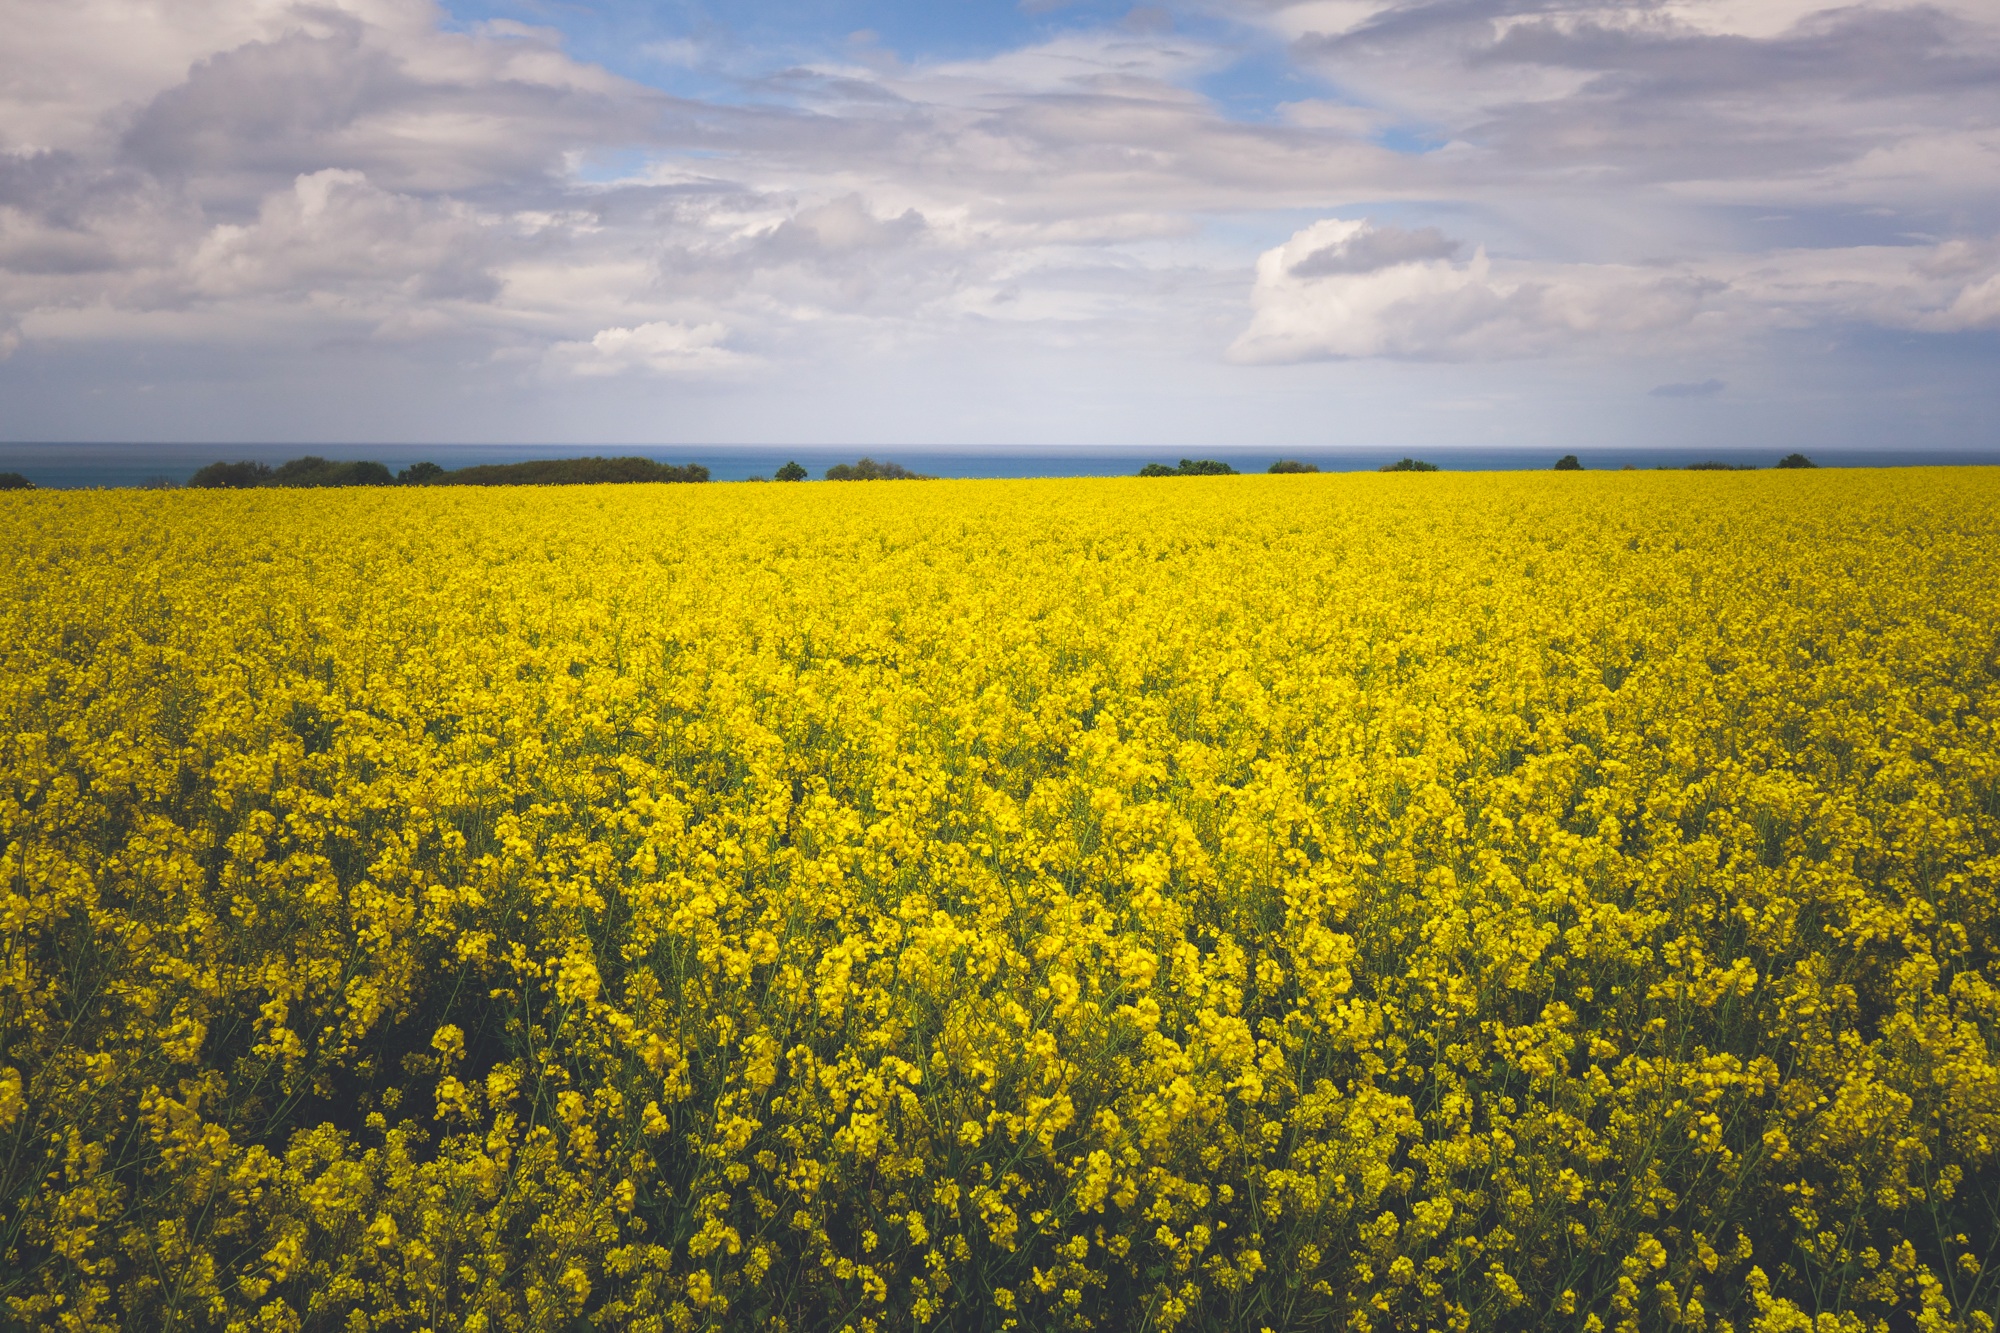
horizon, plant, field, meadow, prairie, flower, food, produce, vegetable, crop, yellow, agriculture, plain, rapeseed, grassland, canola, brassica, rural area, flowering plant, grass family, land plant, mustard plant, mustard and cabbage family, brassica rapa